Mass–energy equivalence

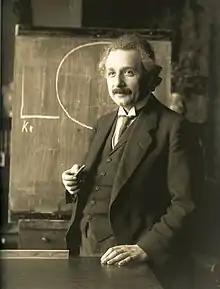
Photo of Albert Einstein in 1921

The nuclear binding energy is the minimum energy that is required to disassemble the nucleus of an atom into its component parts. The mass of an atom is less than the sum of the masses of its constituents due to the attraction of the strong nuclear force. The difference between the two masses is called the "mass defect" and is related to the binding energy through Einstein's formula. The principle is used in modeling nuclear fission reactions, and it implies that a great amount of energy can be released by the nuclear fission chain reactions used in both nuclear weapons and nuclear power.